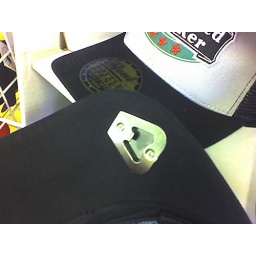
The hidden bottle opener in the hat brim